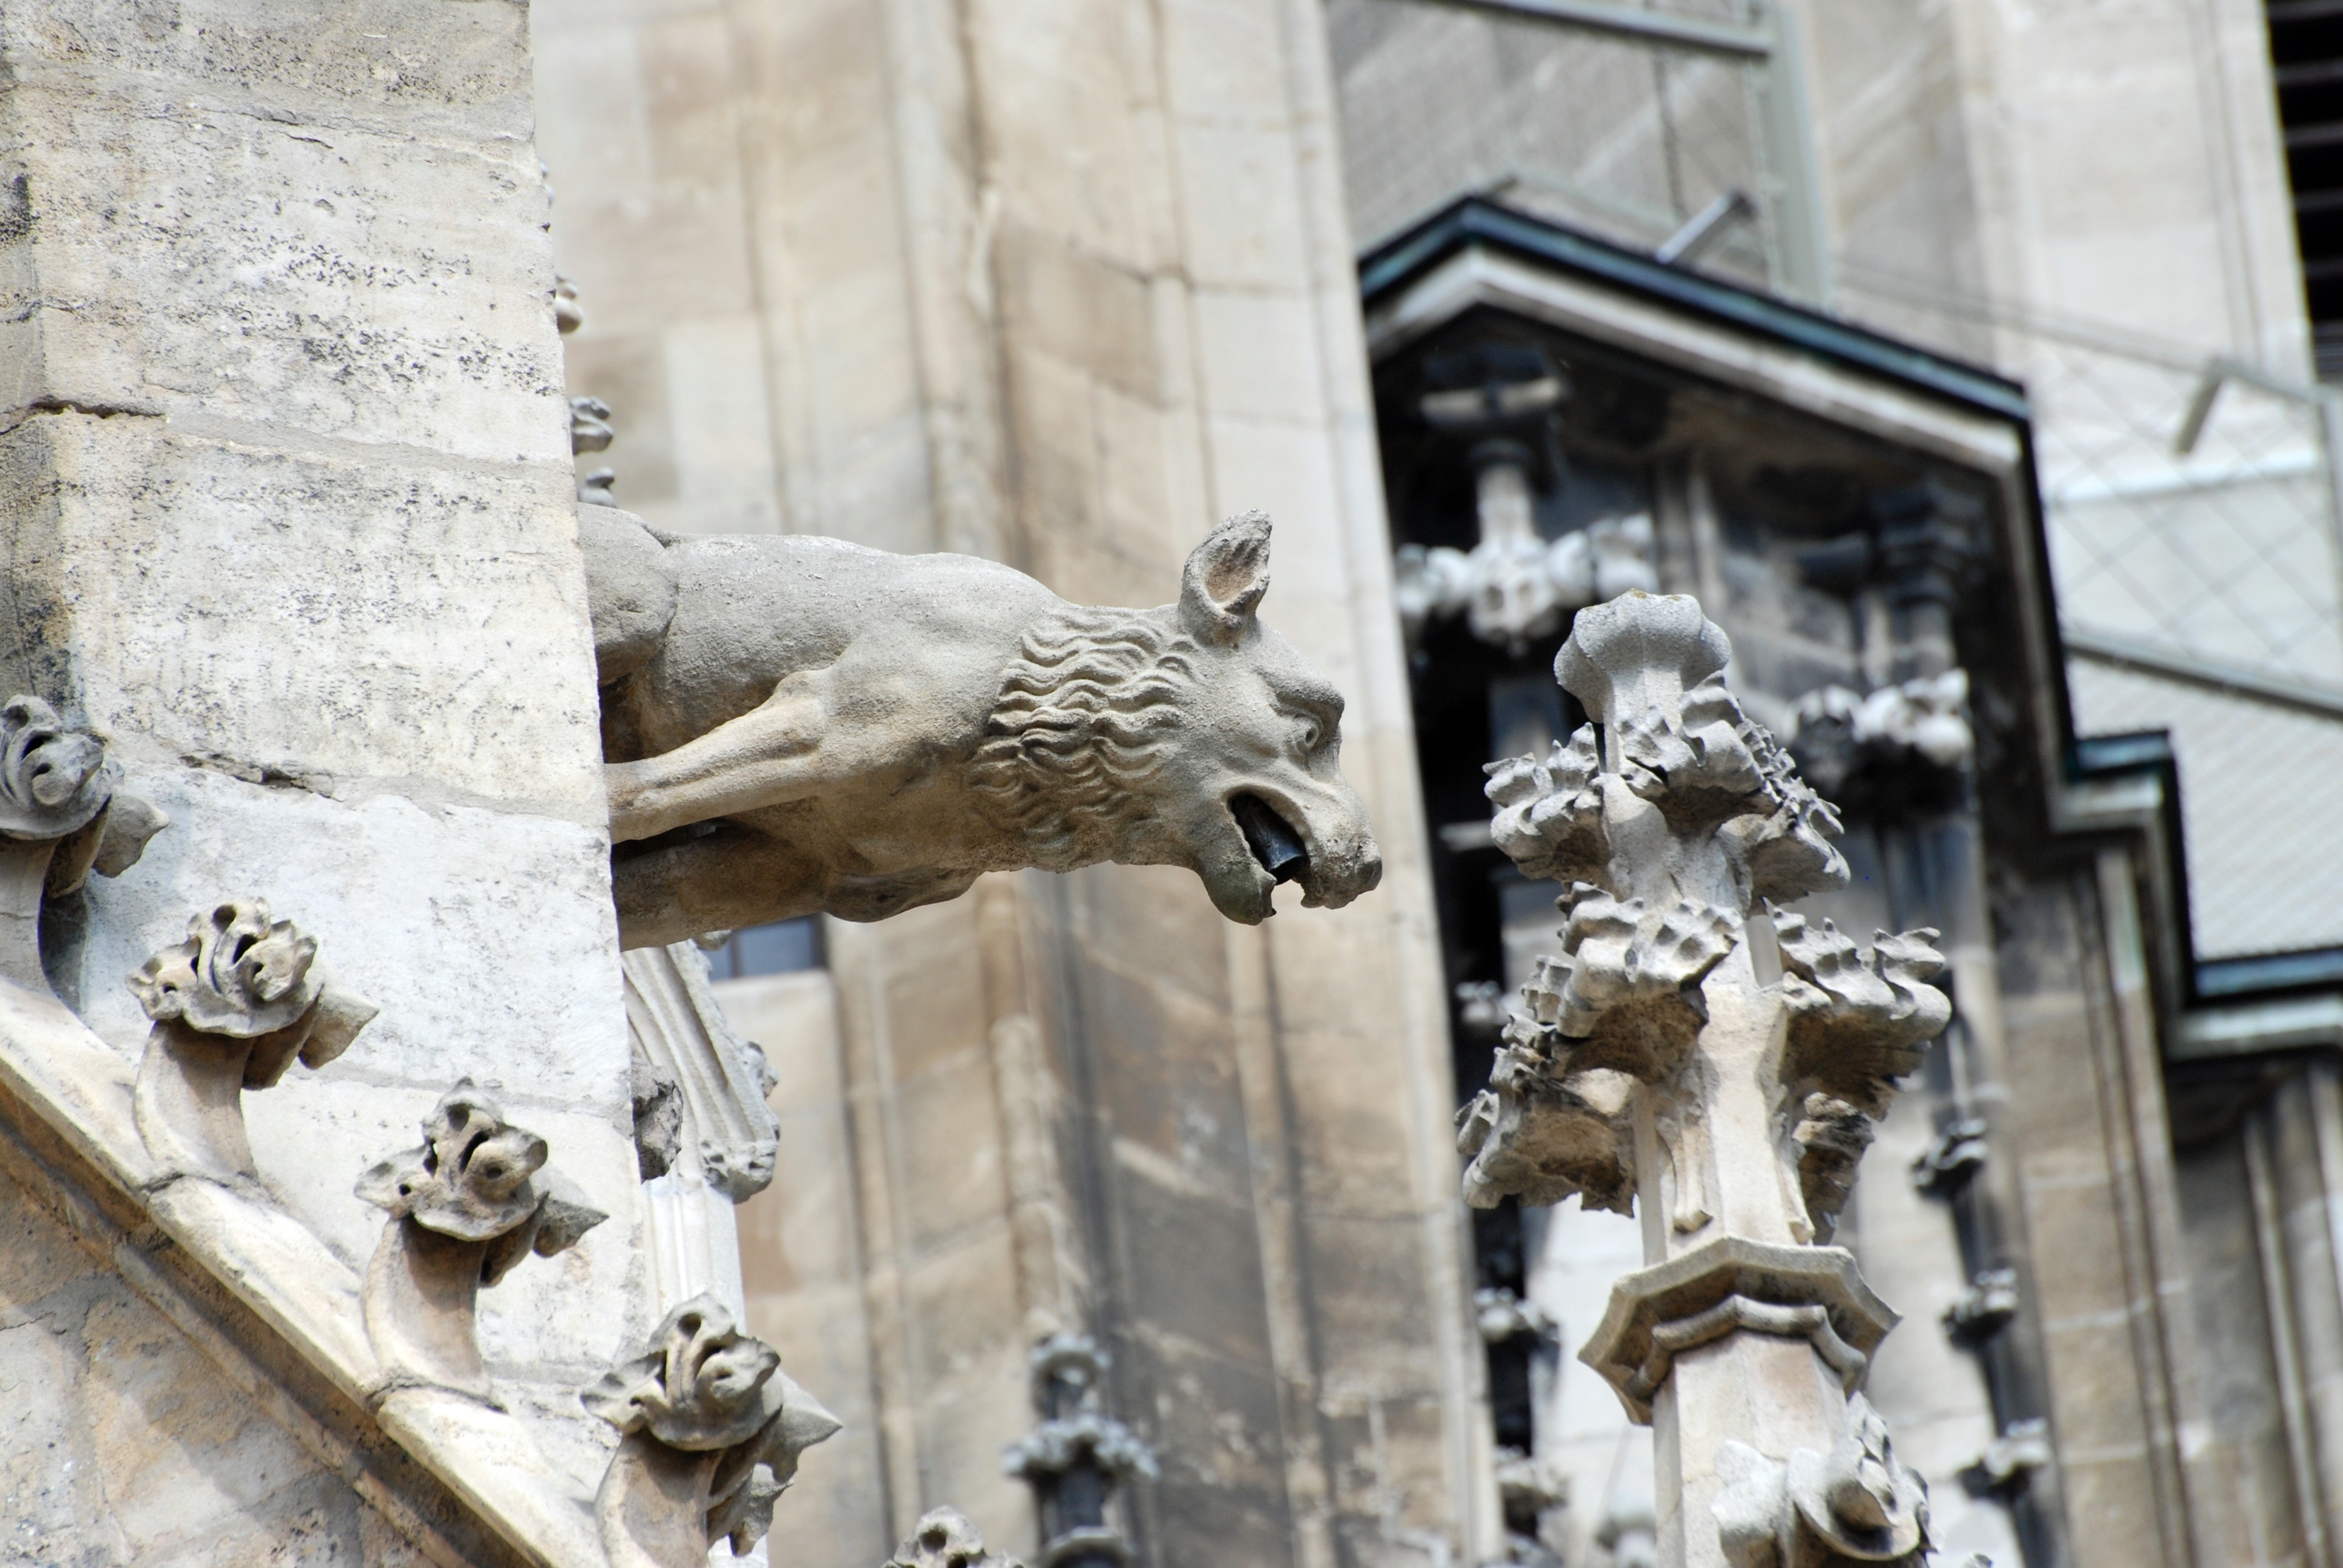
snow, winter, city, cityscape, europe, statue, nikon, austria, gargoyle, sculpture, art, cool image, vienna, carving, d80, cityscapes, wien, nikond80, osterreich, stephansdom, wasserspeier